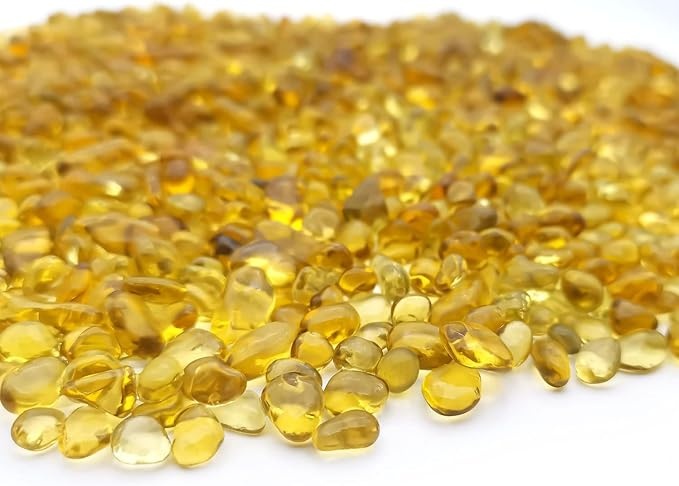
Keedolla Decorative Fish Tank Pebbles Marbles 0.93LB, Sea Glass Stones Beards Pebbles Gravel Rock for Fish Tank, Garden and Vase Fillers - Light Yellow
About This How to Choice: Small crystal stones is 6-9mm (0.25”-0.35”), 0.93LB/Pack, about 0.3 liter capacity. For example, if your tank size is 6.3* 6.3", it will needed 1 bags for about 0.4” of depth Features: The glass gemstone is like river gravels, no dye or other methods of artificial coloring is used, never faded. Smooth edges no harm to animals and plants, you can rest assured that using. NB the glass pebbles are 0.93LB Heavy Enough BUT SMALL BAG Wide Application: Perfect for aquarium, potted plants pots,swimming pool,gardening, home and crafts decorations.You can use it to DIY ornament, make a birthday gift to your friends or family Excellent Quality: Glass beads are made of great quality glass materials fired at high temperature. Sturdy and durable, environmentally friendly, non toxic and odorless After-Service: We hope the quality of our products will satisfy you. If you get quality problems with this product, please feel free to contact us in the first time
Brand: Keedolla
Category: Animals & Pet Supplies > Pet Supplies > Fish & Aquatic Supplies > Aquarium Gravel & Substrates > Pebbles